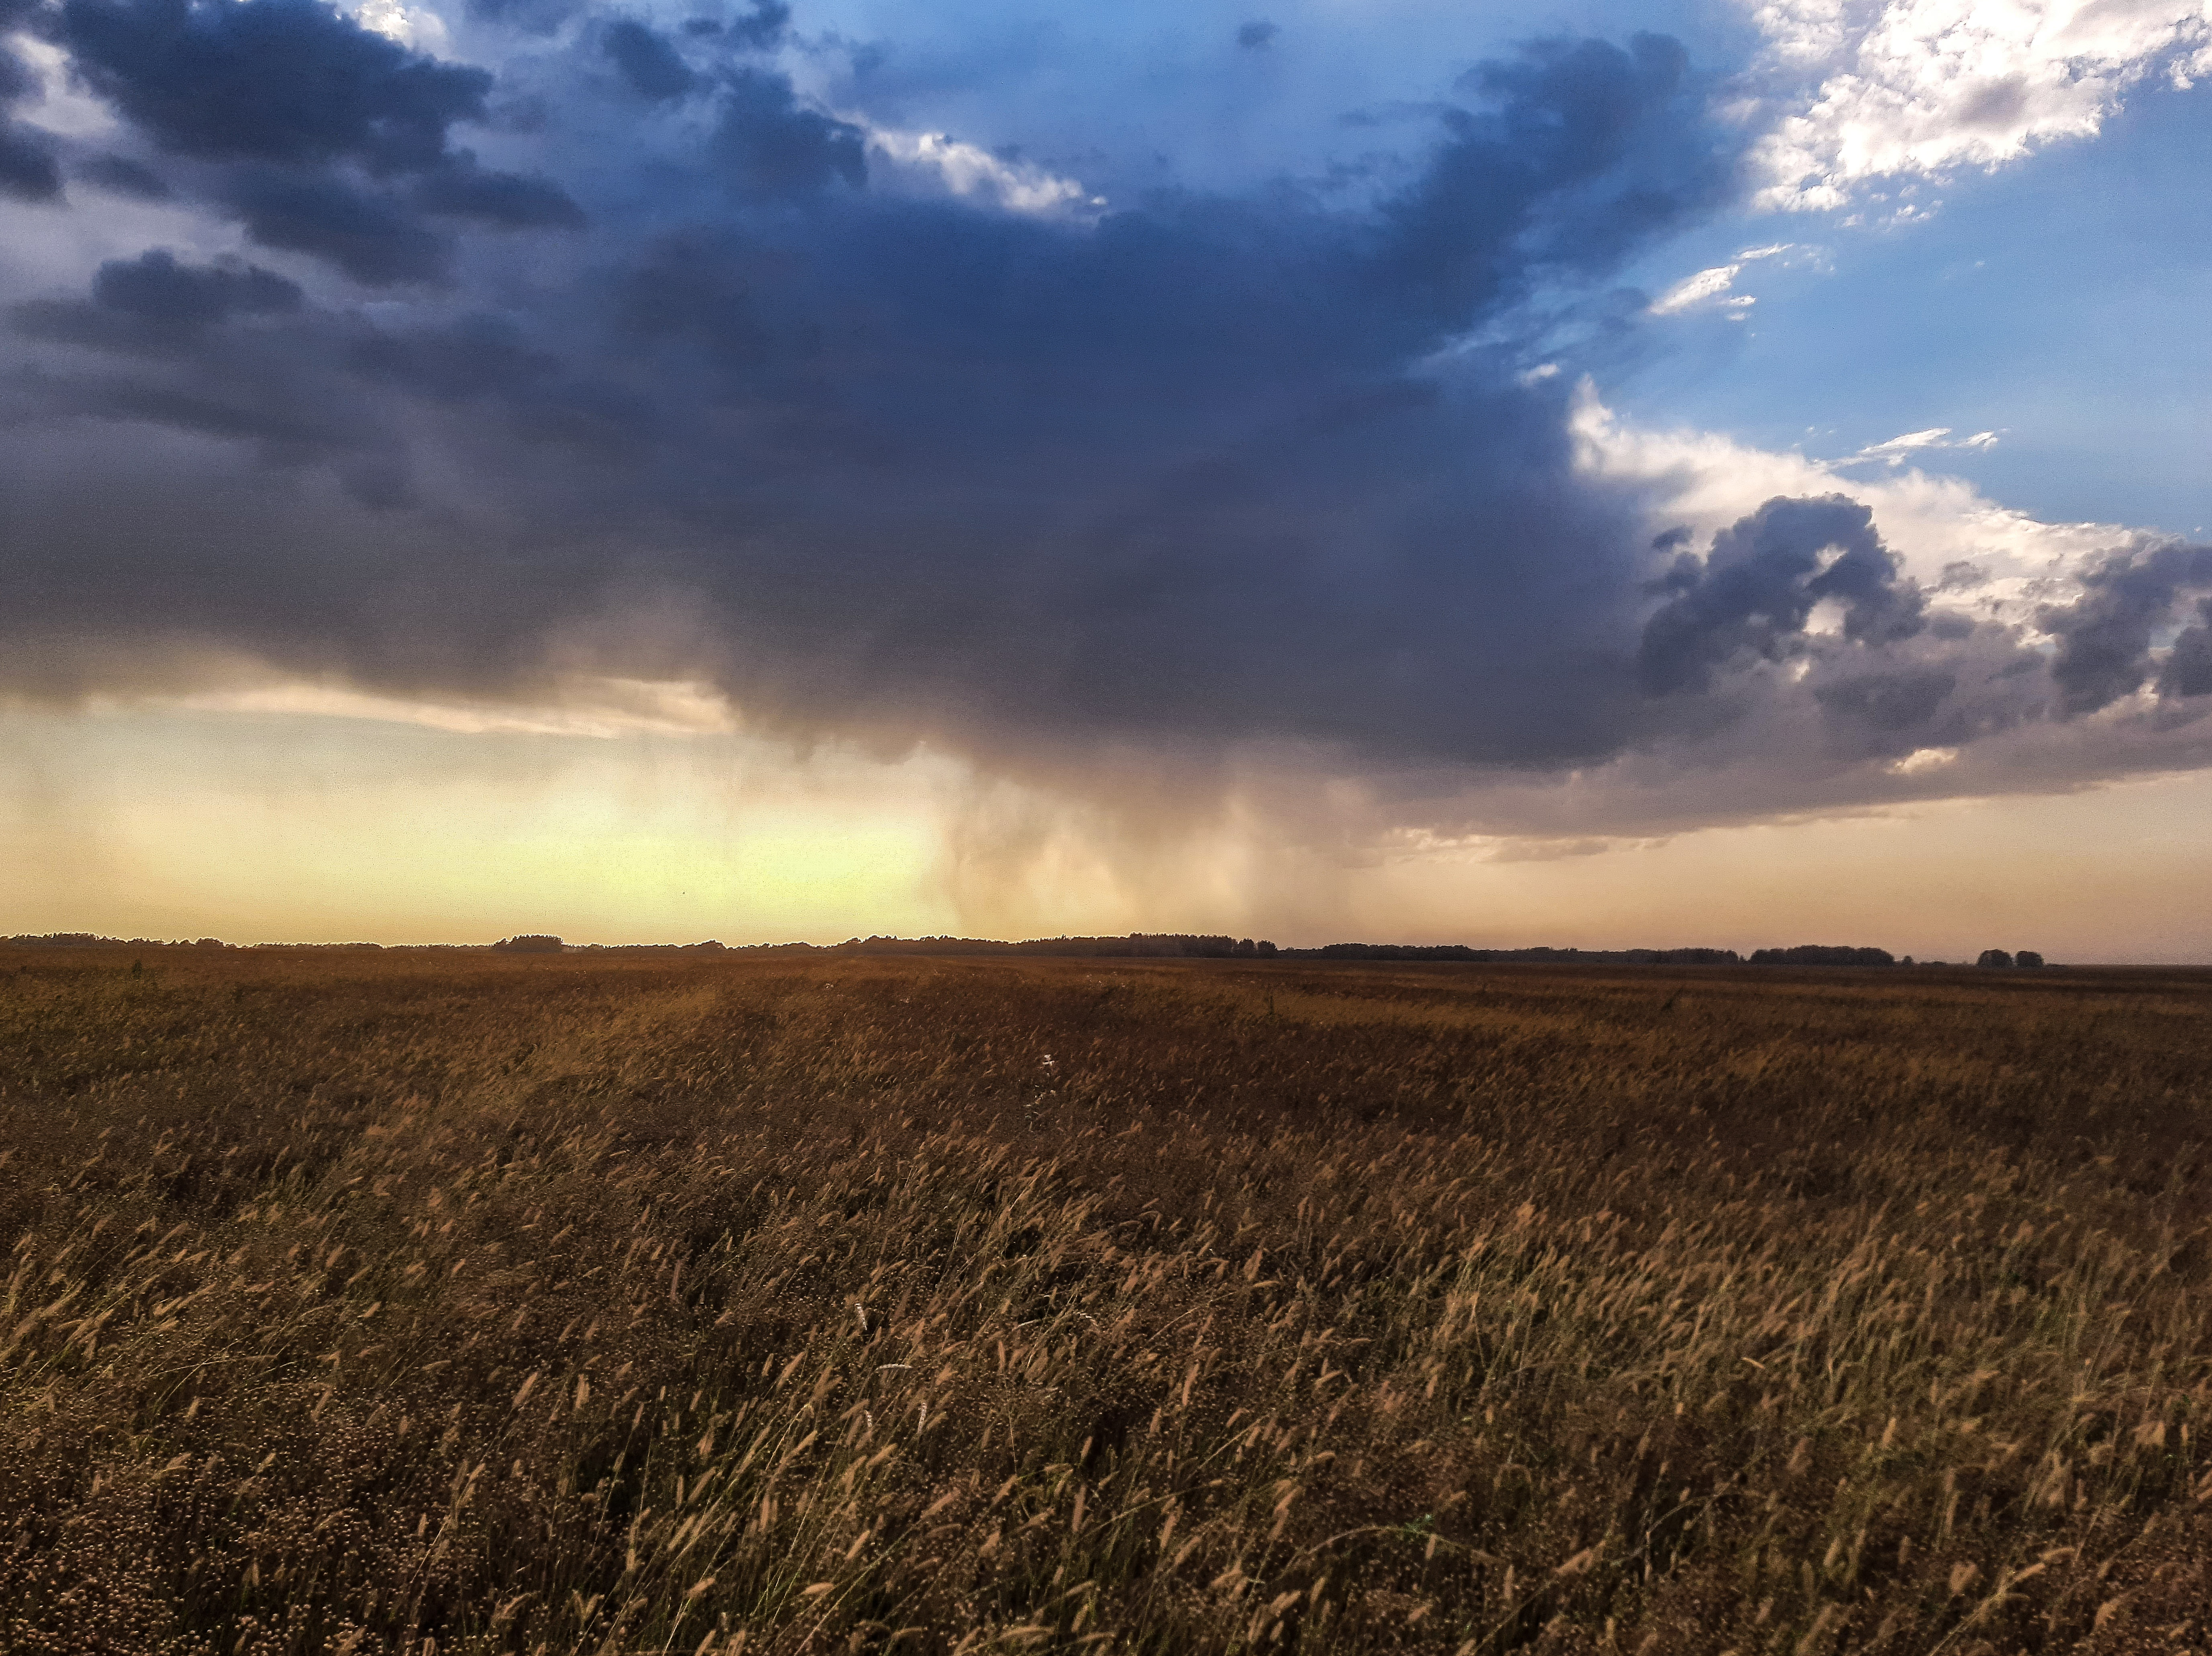
harvest, field, summer, ear, sky, weather, gray, green, village, life, plant, seeds, sowing, bread, golden, blue, white, rays, day, sun, clouds, rain, tree, freedom, hills, horizon, freshness, lonely, pearls, cloud, atmosphere, ecoregion, natural landscape, sunlight, dusk, cumulus, grass, grassland, landscape, agriculture, plain, sunrise, sunset, afterglow, meadow, grass family, prairie, wind, hill, meteorological phenomenon, soil, event, pasture, steppe, dawn, evening, road, shadow, farm, ocean, crop, storm, herbaceous plant, savanna, night, tundra